Ruhland

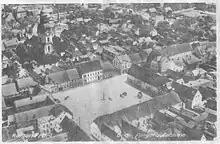
Aerial view from 1915

It was first mentioned in 1317. The town was at various times ruled by Bohemian, Hungarian, Saxon and Polish monarchs, before it was annexed by Prussia in 1815. In 1705, the town was visited twice by Augustus II the Strong. From 1815 to 1825, Ruhland was part of the Province of Brandenburg, from 1825 to 1919 of the Province of Silesia, from 1919 to 1938 of the Province of Lower Silesia, again from 1938 to 1941 of the Province of Silesia and again from 1941 to 1945 of the Province of Lower Silesia. From 1945 to 1952 it was part of Saxony and from 1952 to 1990 of the Bezirk Cottbus of East Germany.